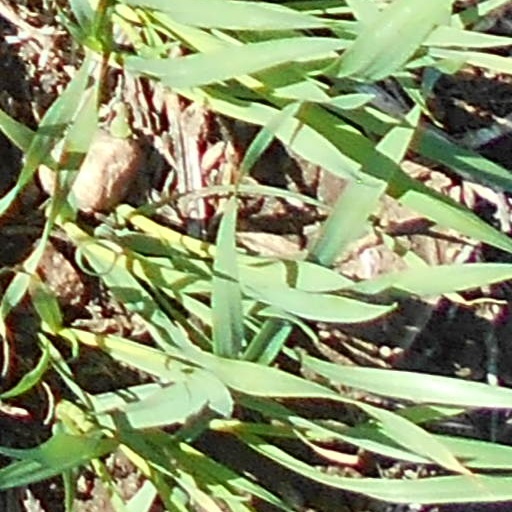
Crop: wheat